Phoenix Manufacturing Company

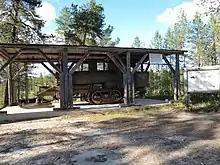
A Phoenix Manufacturing Company tracked tractor on display in Tulppio, Finland

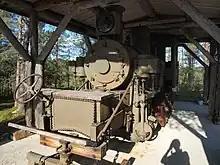
A close-up view of the tractor.

The Phoenix Manufacturing Company, later known as the Phoenix Steel Company, was one of the oldest manufacturing firms in Eau Claire, Wisconsin. The company specialized in producing equipment for the sawmill and logging industries, which played a critical role in the establishment and growth of Eau Claire.